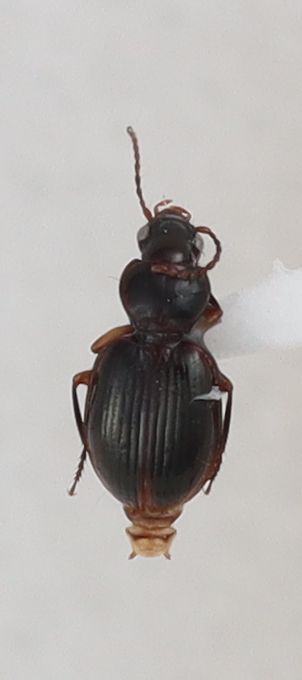
Scientific name: Mecyclothorax konanus
Plot: 17
Trap: W
Collected: 20200721